Fengzi

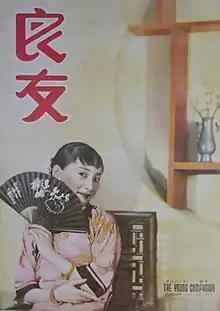
Fengzi on the cover of "The Young Companion" (February 1941)

Feng Jiren (11 August 1912 – 21 January 1996), known professionally as Fengzi (formerly romanized as Fung Tzu), also known as Feng Fengzi, was a Chinese actress, writer, literary editor, and dramatist. Her second husband was the American-born translator Sidney Shapiro.